Beagle conflict

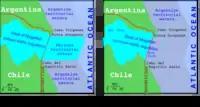
Two visions of the maritime boundaries at the eastern entrance to the Strait of Magellan

There was a controversy about the east end of the Straits of Magellan. Both countries agreed about the boundary line, but not about the end of the Straits. The Chilean view was that the Straits ended at the boundary line and eastward continued the Atlantic Ocean and therefore Chile had a "beach" at (and its projection over) the Atlantic Ocean and it enjoyed sole control of the Straits themselves. The Argentine view was that the Straits continued eastward of the border and that the east end of the Straits of Magellan belonged to Argentina. Under this view, it was co proprietor with the right to co-regulate the navigation through the Straits and Chile had no border with the Atlantic Ocean.